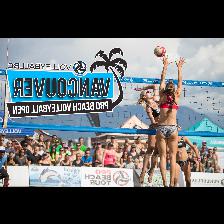
Label: Human